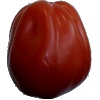
Label: tomato_heart